Marian Cruger Coffin

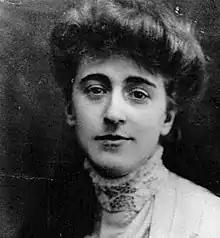
Marian Cruger Coffin in 1904

Marian Cruger Coffin (September 16, 1876 – February 2, 1957) was an American landscape architect who became famous for designing numerous gardens for members of the East Coast elite. As a child, she received almost no formal education but was home-tutored while living with her maternal relatives in upstate New York. Coffin was determined to embark on a career despite the social problems that it would cause for a woman of her class and enrolled at the Massachusetts Institute of Technology, where she studied between 1901–4 as one of only four women in architecture and landscape design.